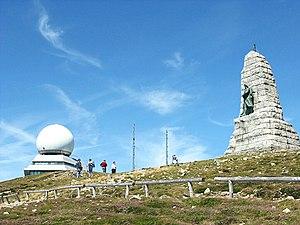
Le sommet du Grand Ballon, massif des Vosges (France).
L’Alsace est une région culturelle et historique de l’est de la France à la frontière avec l'Allemagne et la Suisse. Ses habitants sont appelés les Alsaciens.